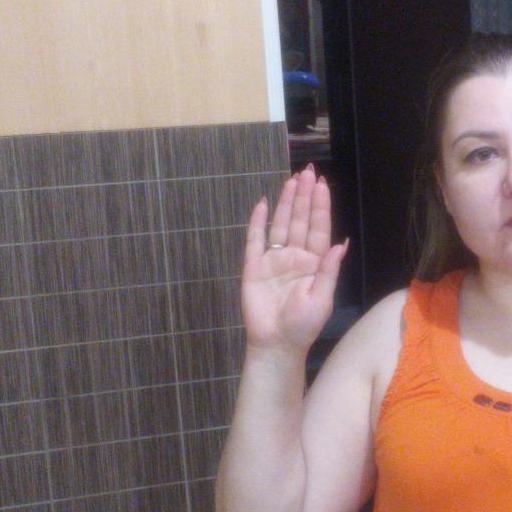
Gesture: stop